Anita McNaught

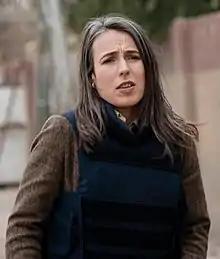
McNaught reporting from Baghdad for Al Jazeera English in 2010

Anita McNaught (born 1965) is a British journalist, television correspondent and former presenter, based in Istanbul in Turkey. Previously, she worked for Al Jazeera English for 5½ years, as a roving Middle East correspondent.